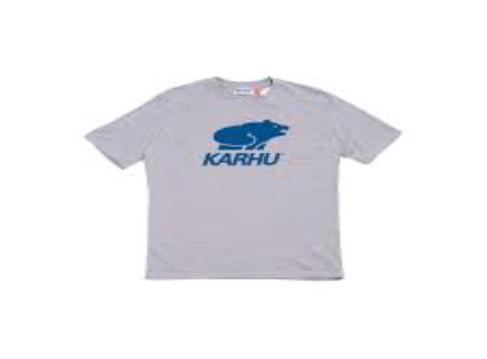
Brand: Karhu
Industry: Clothes